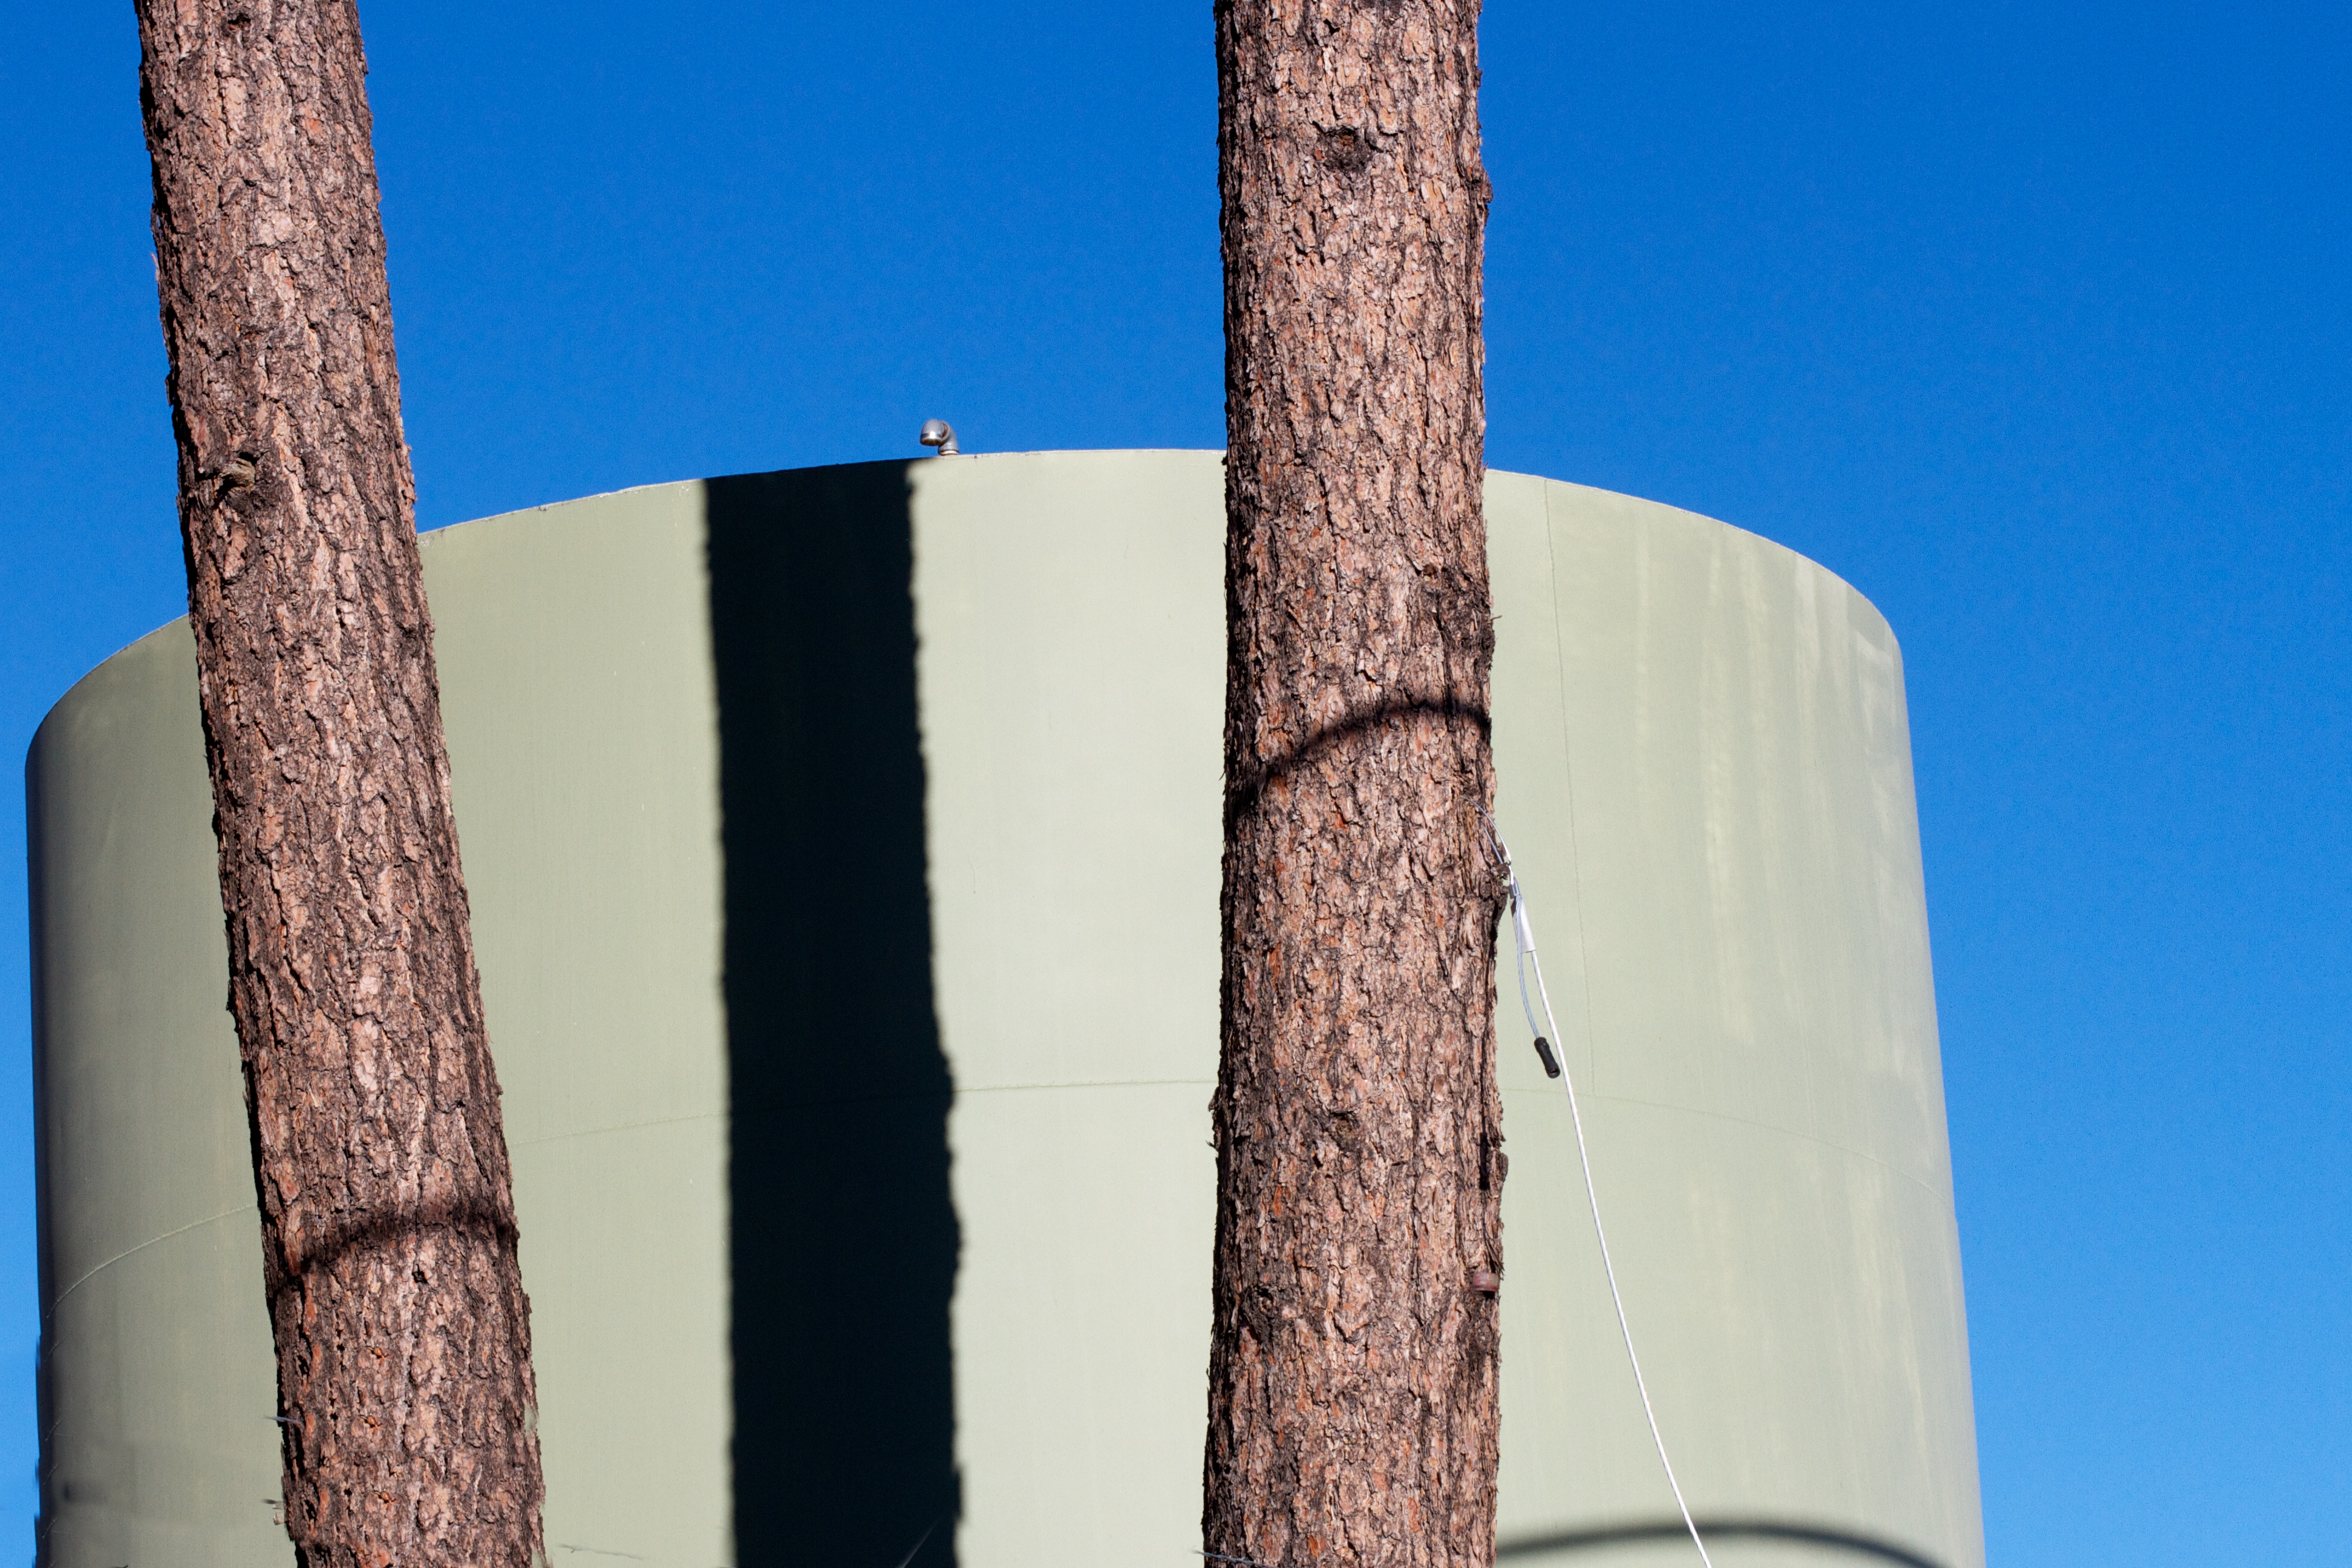
architecture, structure, wood, column, chimney, blue, monolith, man made object, outdoor structure